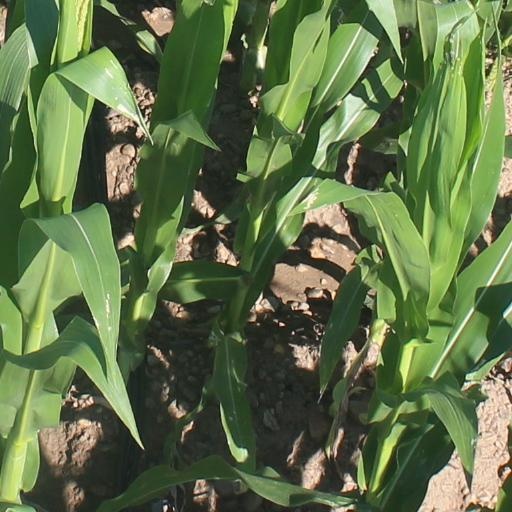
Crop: maize; corn